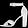
Label: Sandal